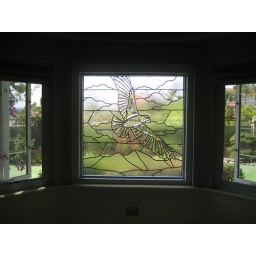
the bathroom overlooks a private canyon by laguna beachthat is heavily populated by hawks